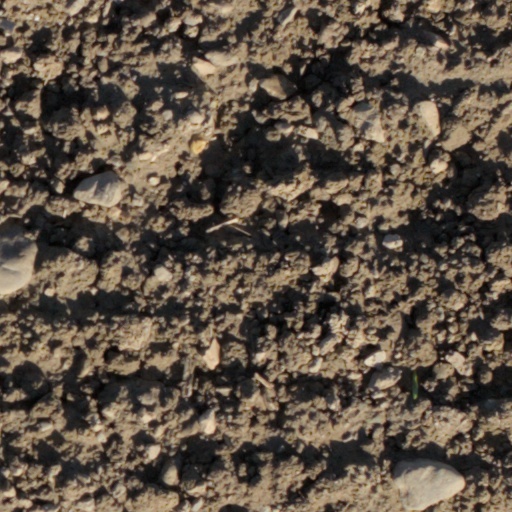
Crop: wheat